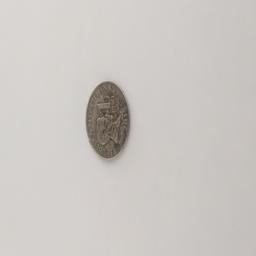
Label: 1_Old_Front